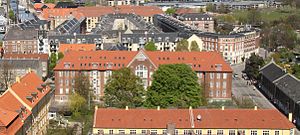
Christianshavns Skole
Christianshavn Skole set fra toppen af Vor Frelsers Kirke (København).
Christianshavns Skole er en offentlig folkeskole i den københavnske bydel Christianshavn i Danmark. Skolen har 9 klassetrin, og der går omkring 690 elever. Bygningen blev tidligere brugt som et marinehospital.